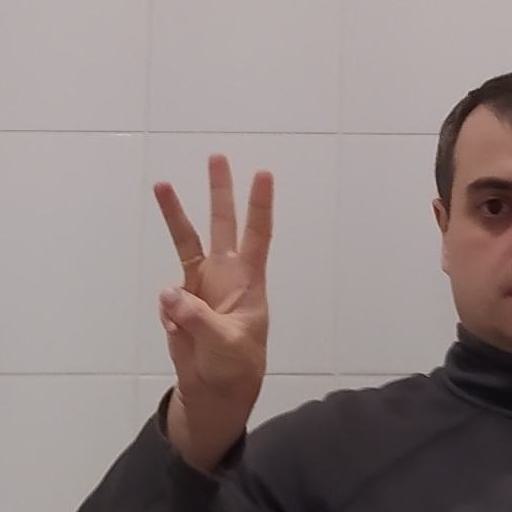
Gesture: three